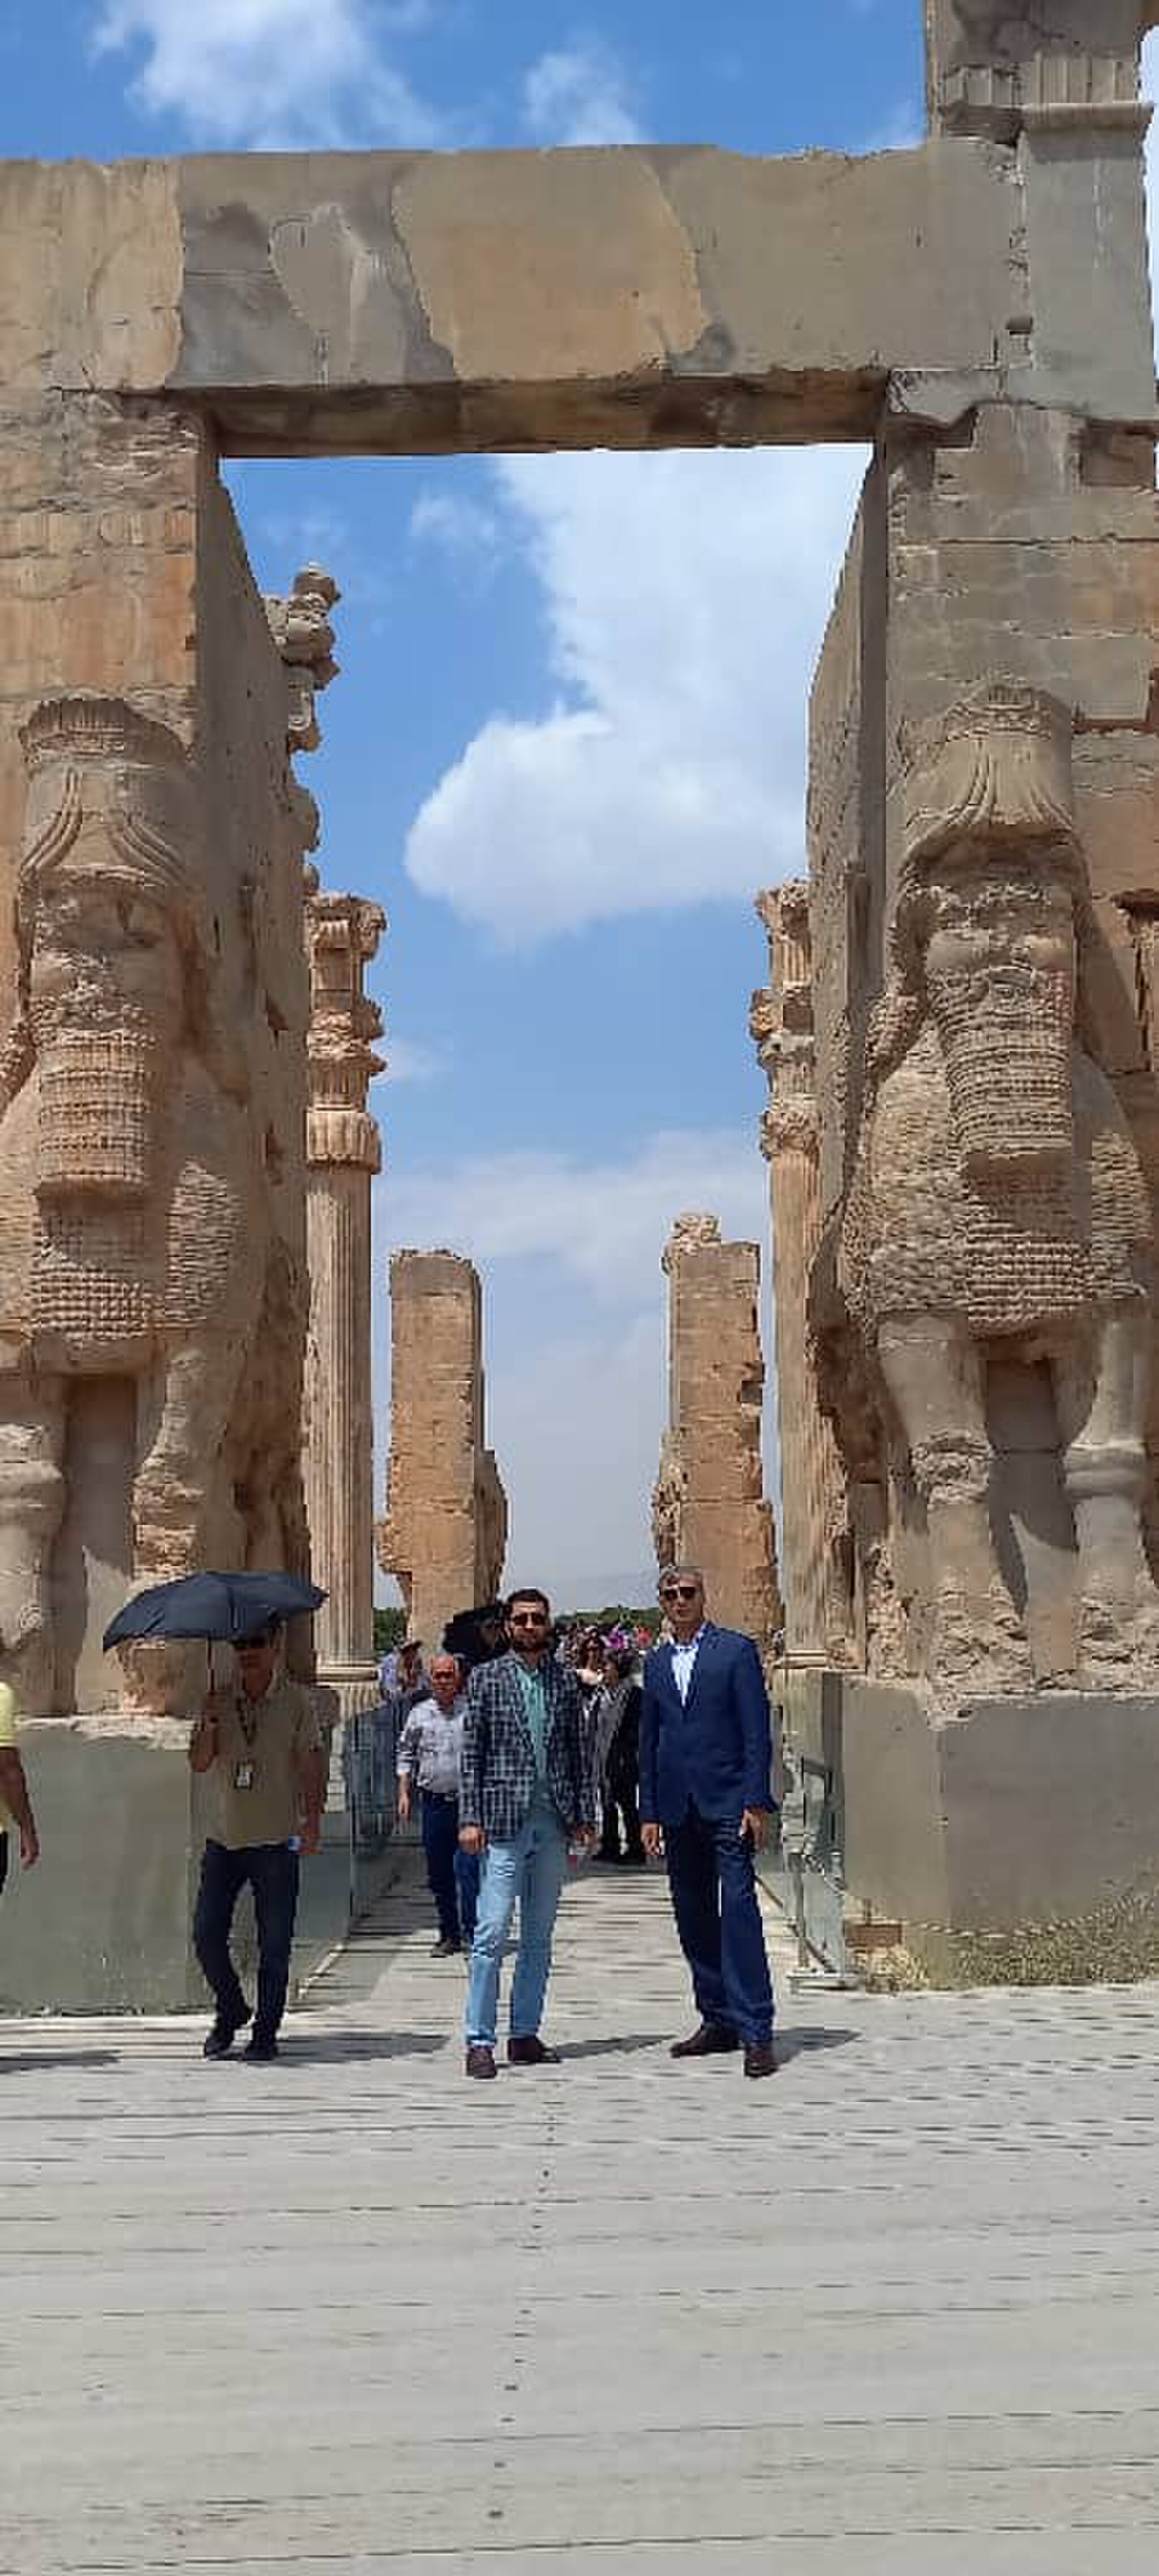
Title: Тахти Ҷамшед, 2023
Description: Сайёҳони тоҷик дар Тахти Ҷамшед
Date: 2023-05-20
Categories: Persepolis, Self-published work